Ballaarat (locomotive)

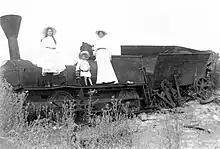
About 1908, "Ballaarat" lay dilapidated in a paddock at Lockville, near Busselton, after it had been damaged by fire. Two decades later its first, partial restoration started.

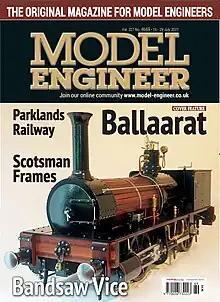
Cover page of "Model Engineer", featuring a 1:10 scale (5inch gauge) live steam model of "Ballaarat"

Ballaarat is a steam locomotive built by James Hunt's Victoria Foundry in the city of Ballarat, Victoria in 1871. It was the first gauge locomotive built in Australia. It was purchased by the Western Australian Timber Company, which was awarded one of only three milling concessions granted in the colony. The company had 181,500 acres to mill at Yoganup, near the town of Busselton.